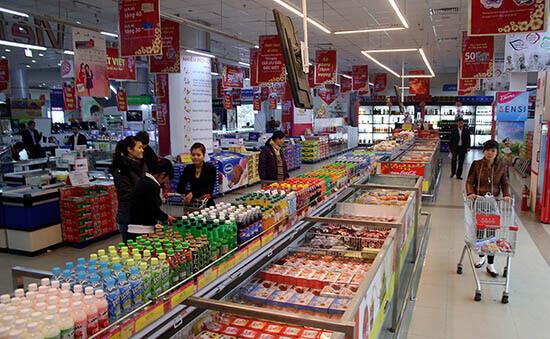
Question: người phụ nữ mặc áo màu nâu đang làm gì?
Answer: cô ấy đang đi mua sắm